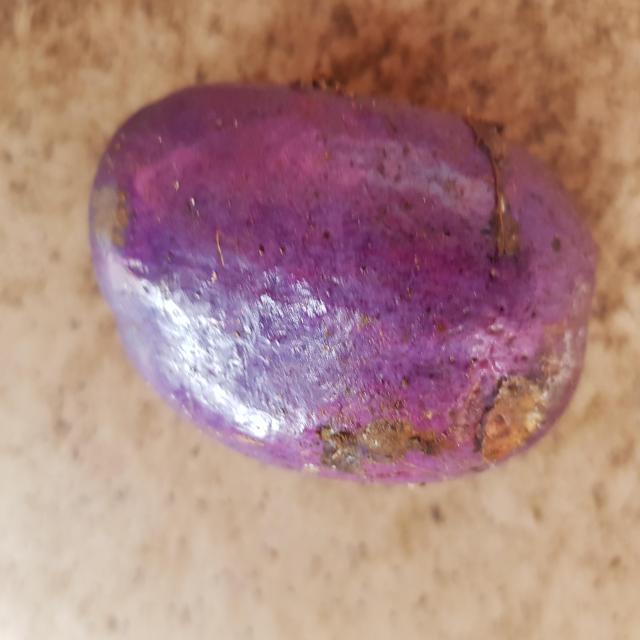
Plum grade: bruised